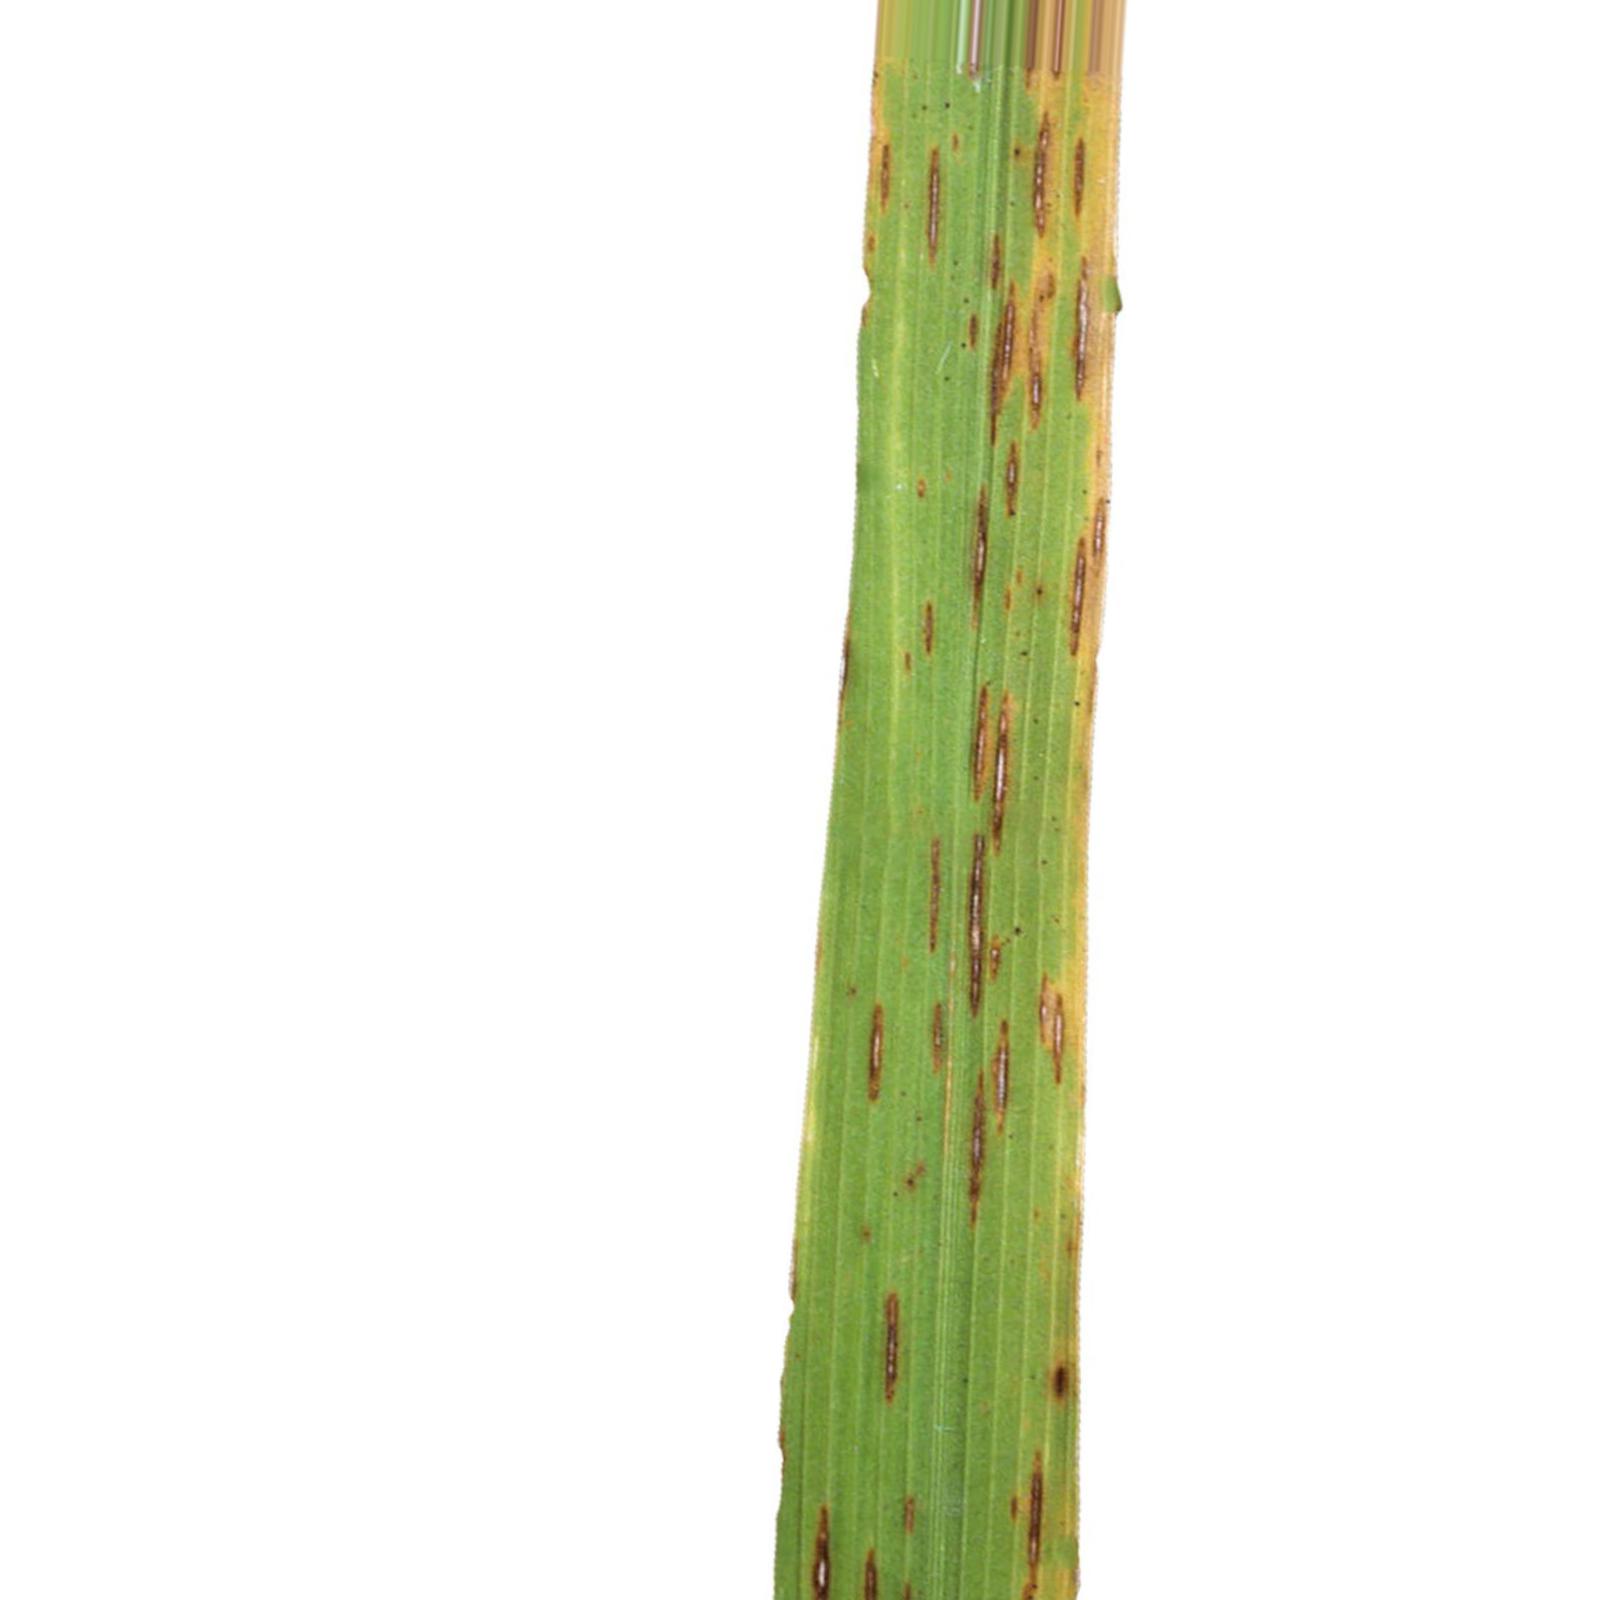
Nhãn: Bệnh Gạch Nâu ( Narrow Brown Spot )